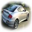
Label: automobile